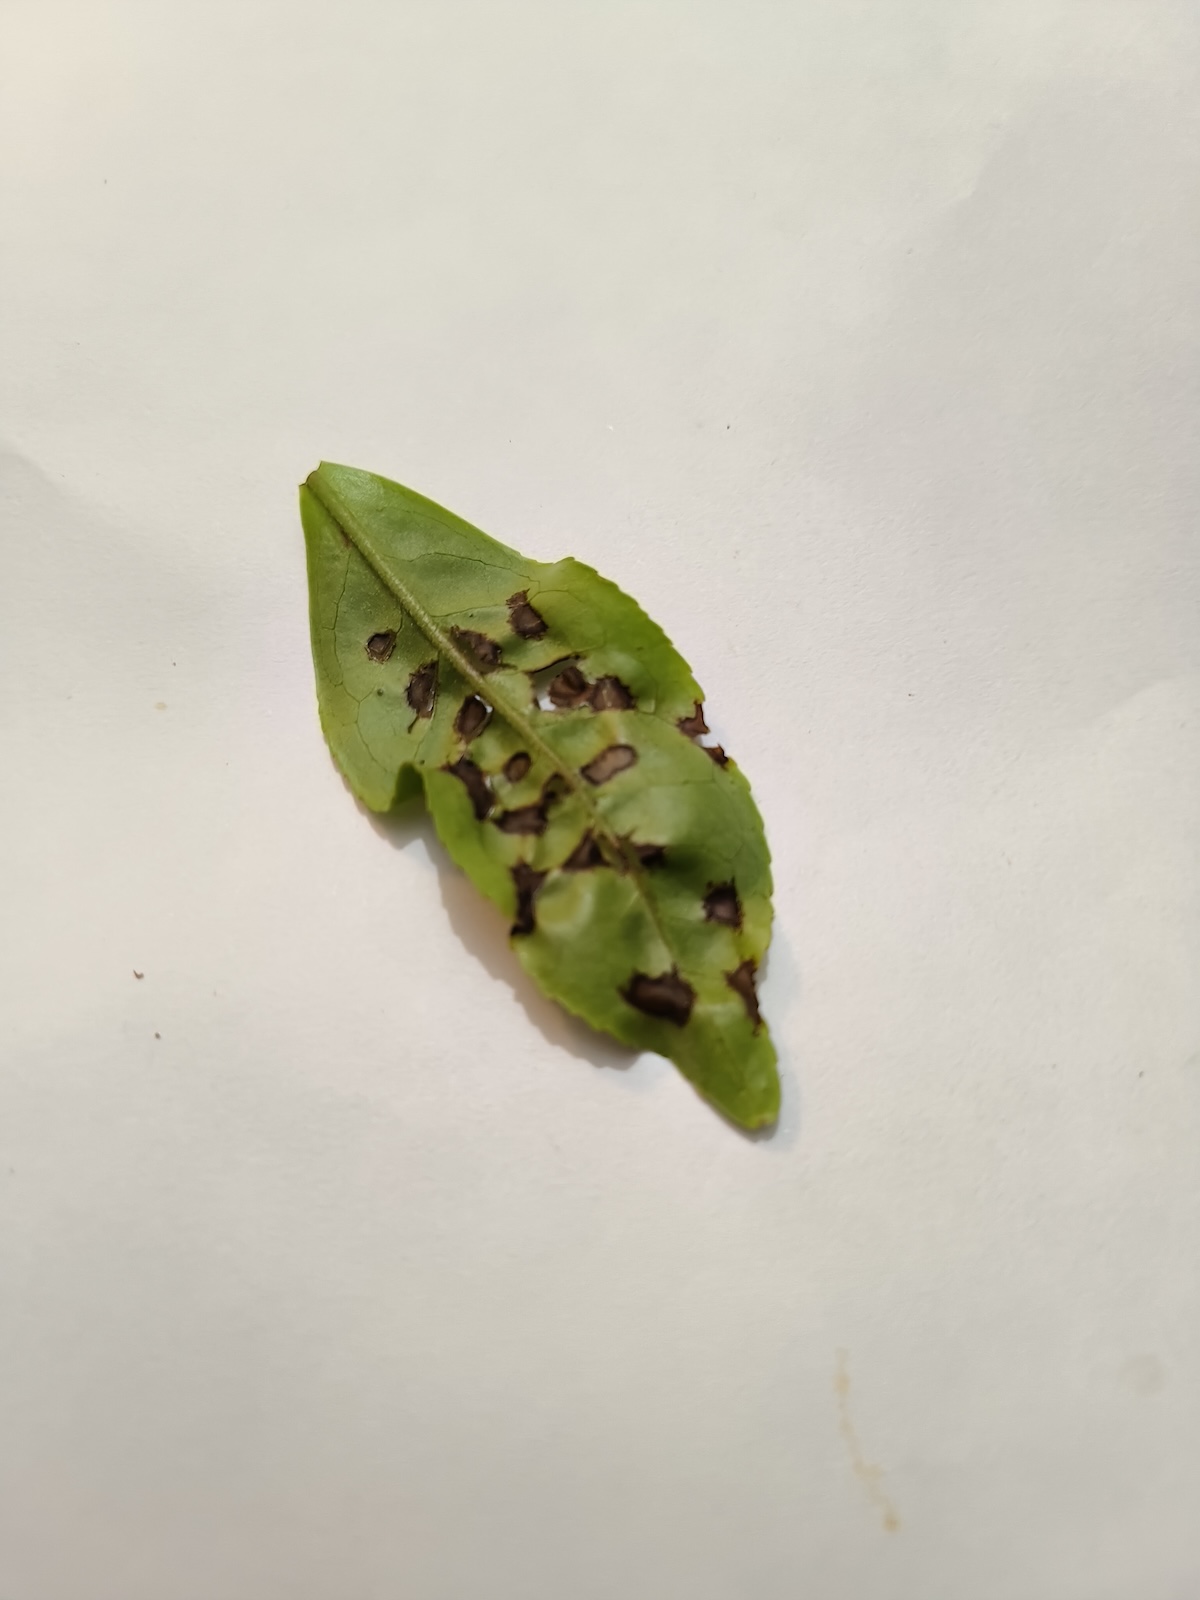
Label: Helopeltis